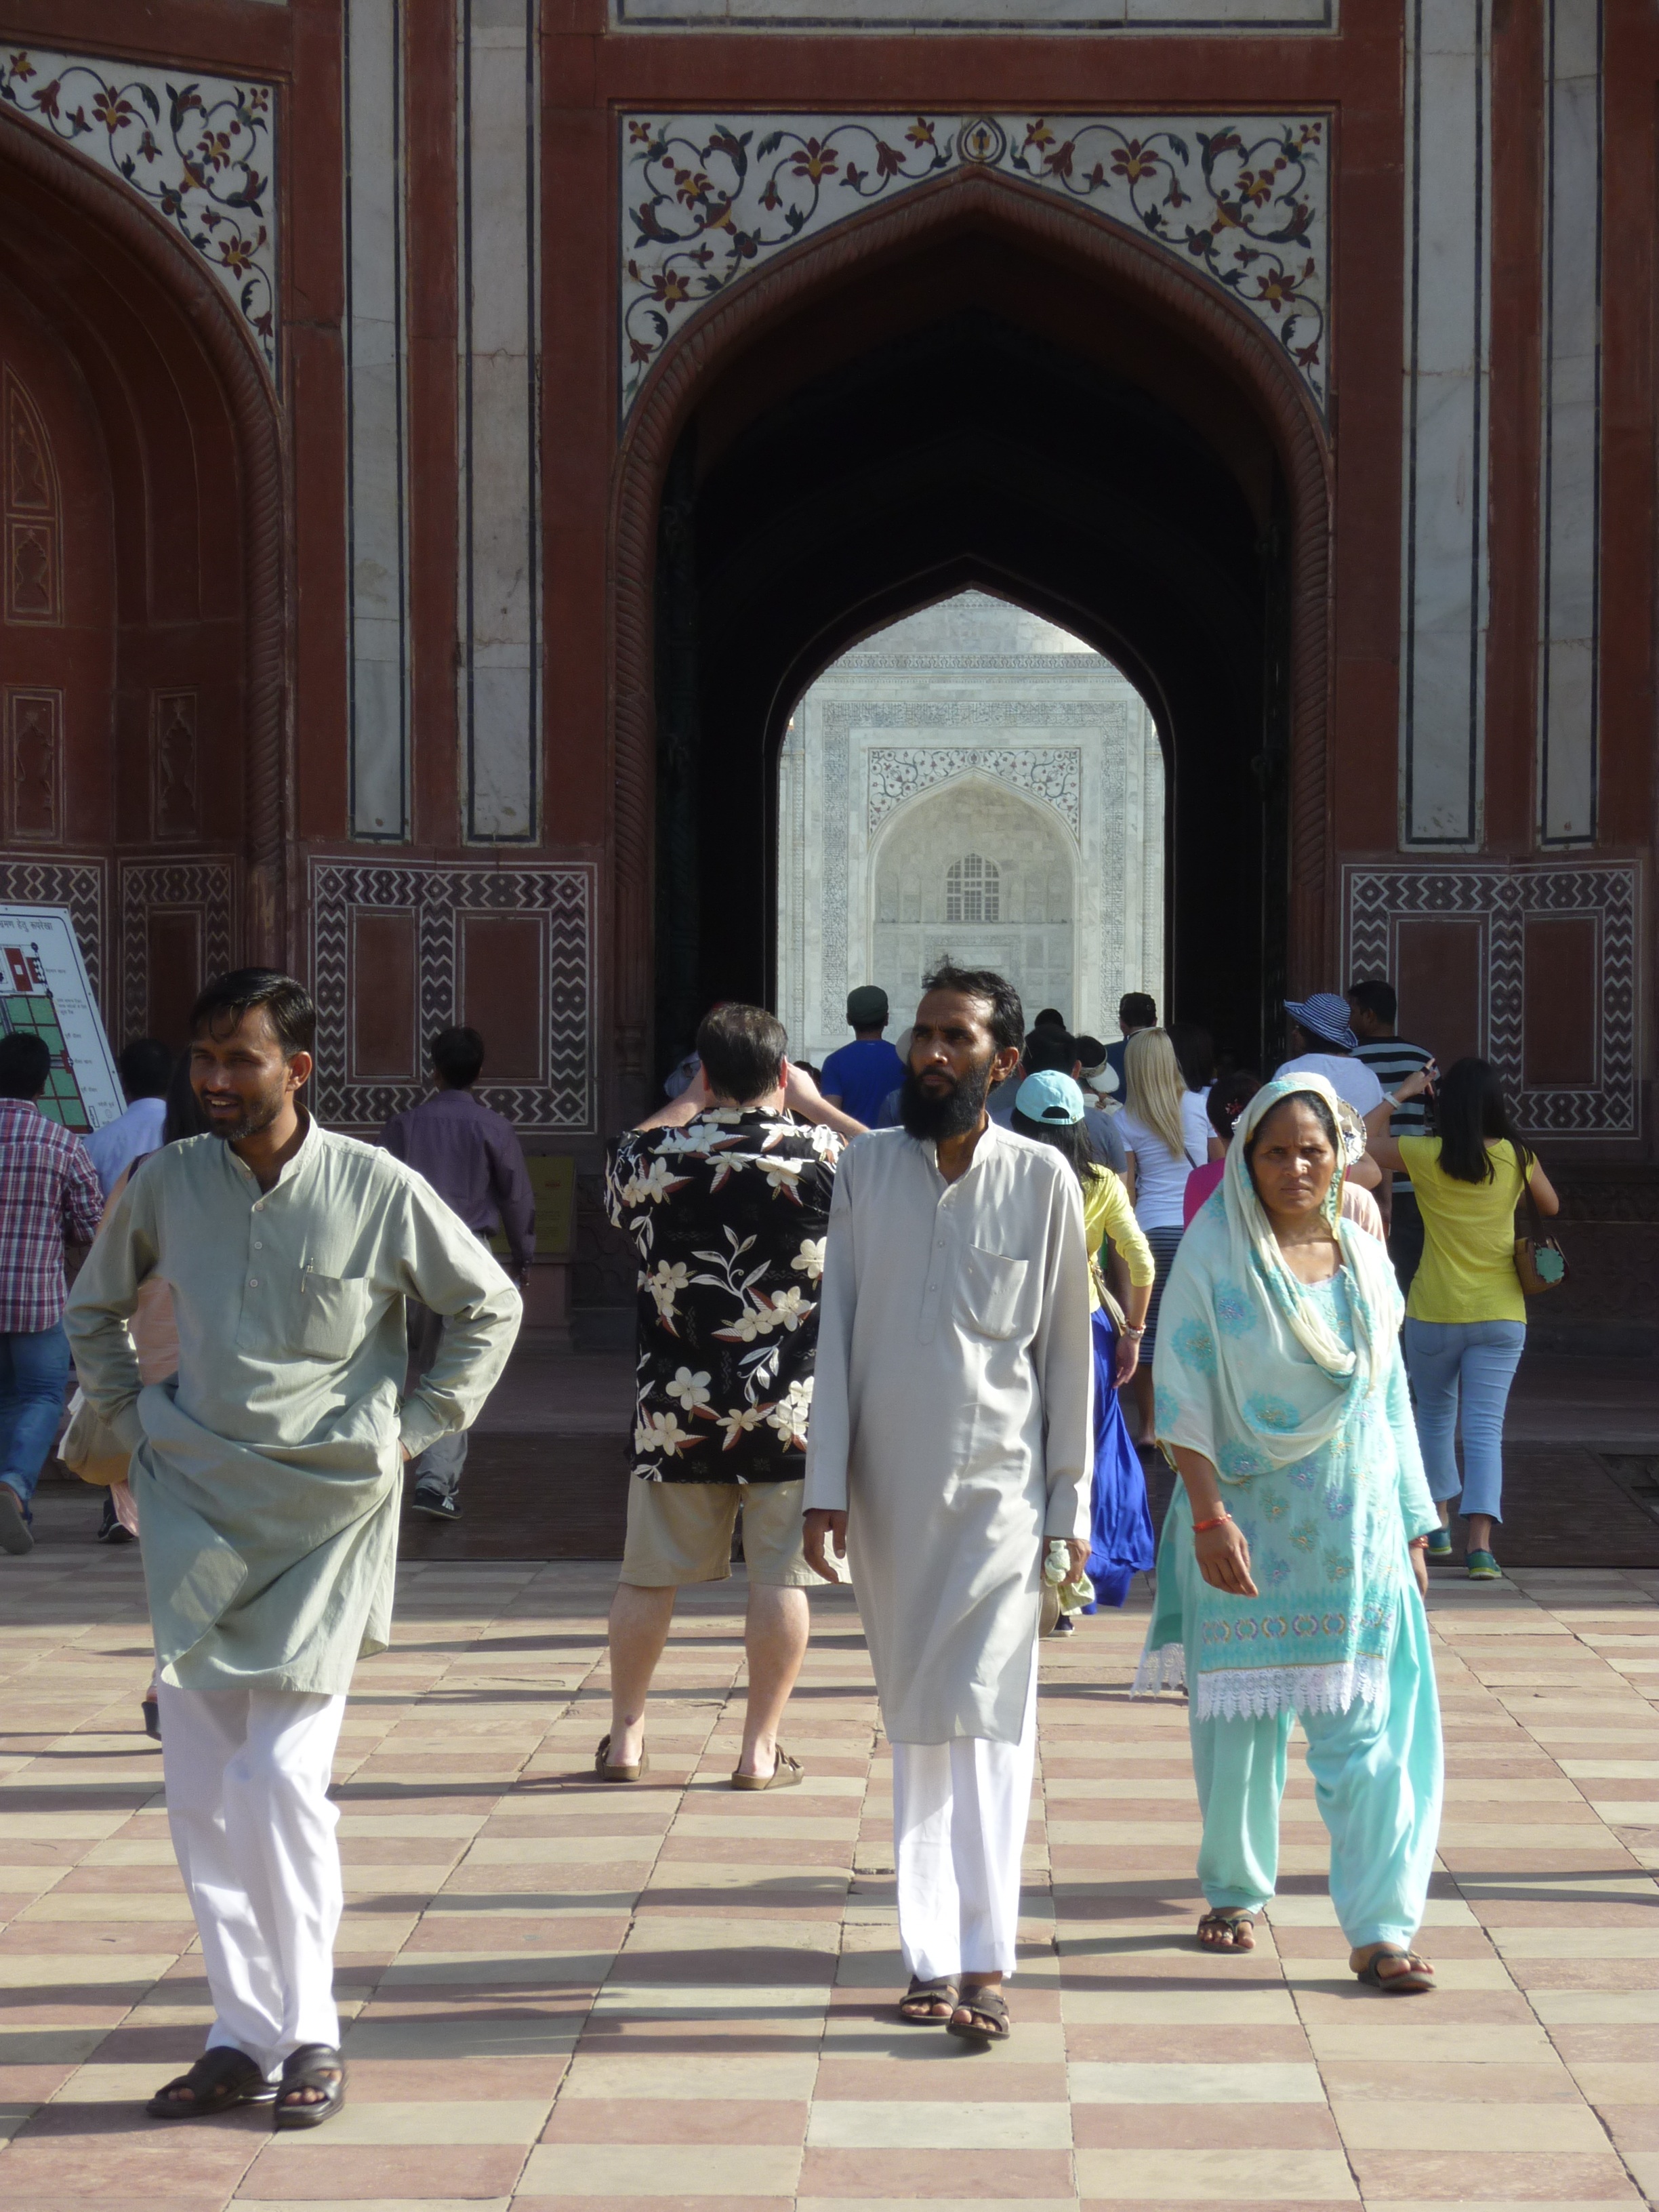
people, summer, travel, statue, portrait, religion, tourism, temple, photograph, image, indian, street photography